Briggsdale (Columbus, Ohio)

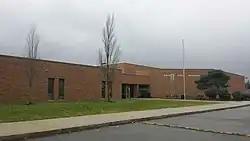
Briggs High School

Briggs High School, located northwest of the neighborhood on Briggs Road, is part of the Columbus City Schools network. The public school accommodates grades 9-12. The school colors are purple and gold, and the sports mascot is the Bruin. Briggs High School offers traditional CCS college preparatory curriculum as well as Advanced Placement courses and special elective courses.